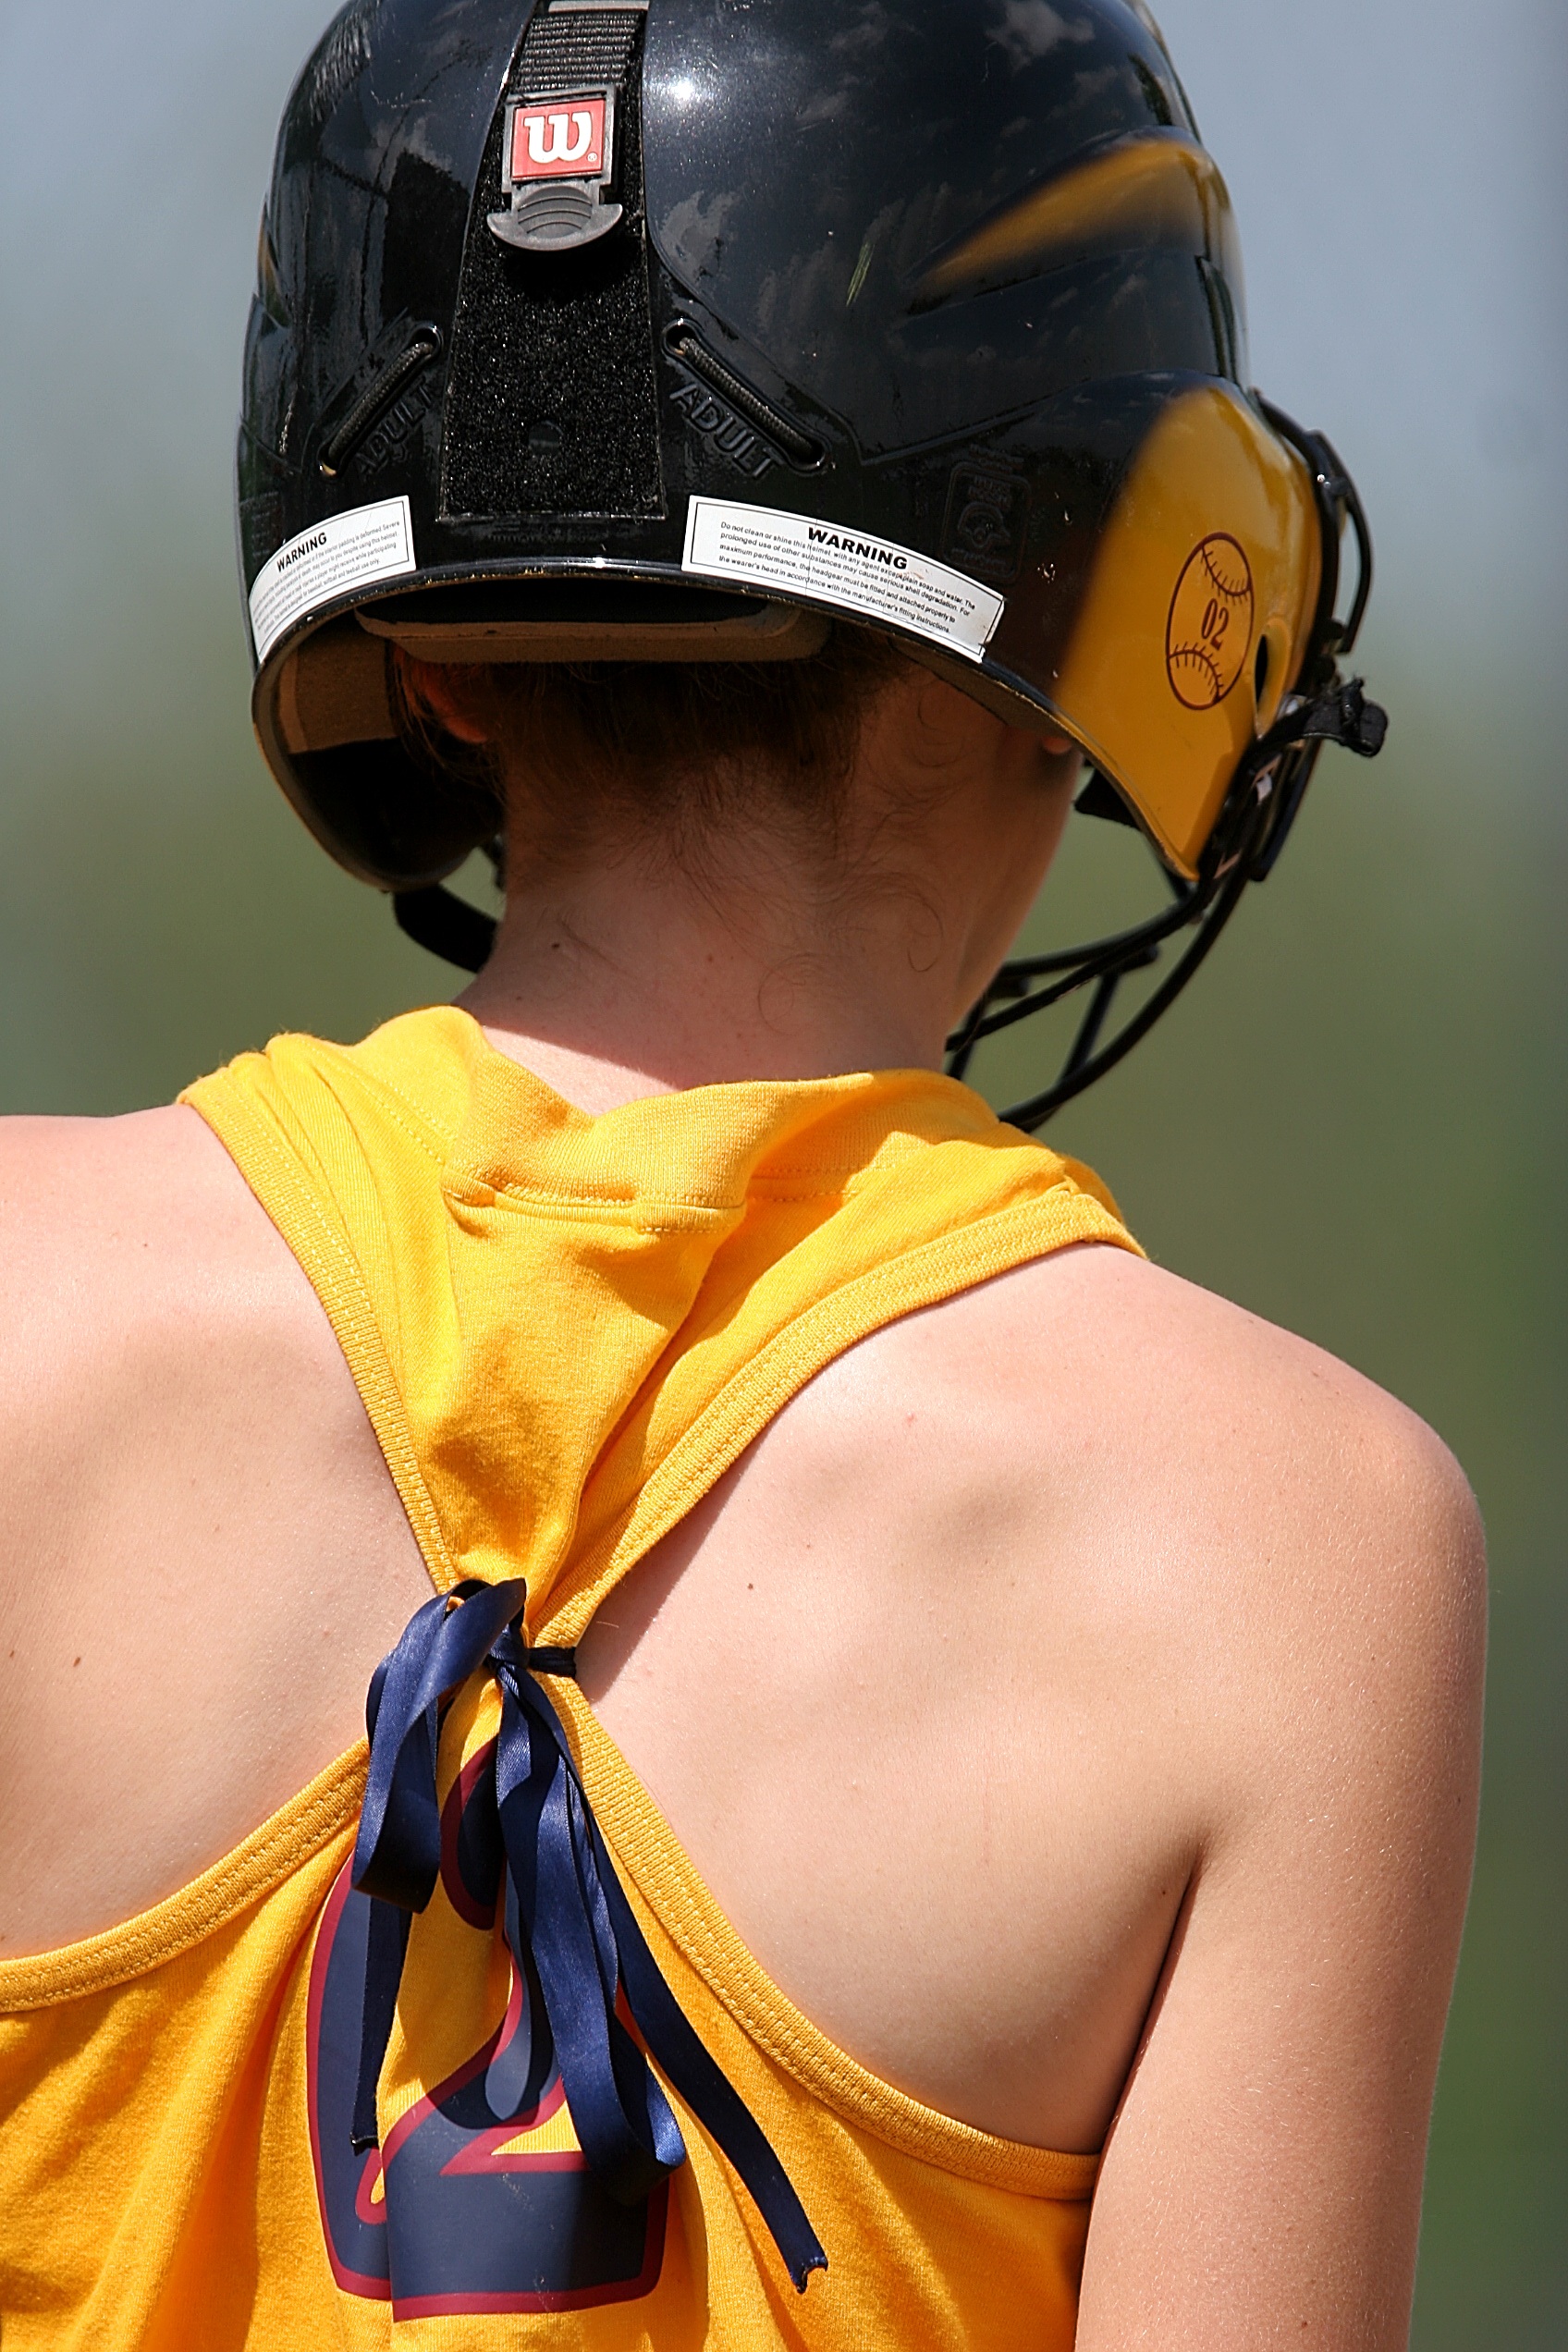
outdoor, person, girl, sport, game, female, young, youth, athletic, clothing, yellow, healthy, ribbon, fitness, player, teenager, competition, back, helmet, uniform, jockey, costume, teen, athlete, tied, softball, personal protective equipment